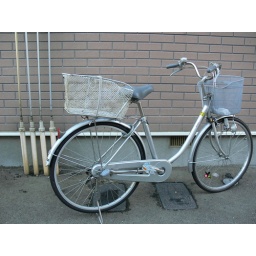
I set my coffee cup in the basket when I smoke in the morning.